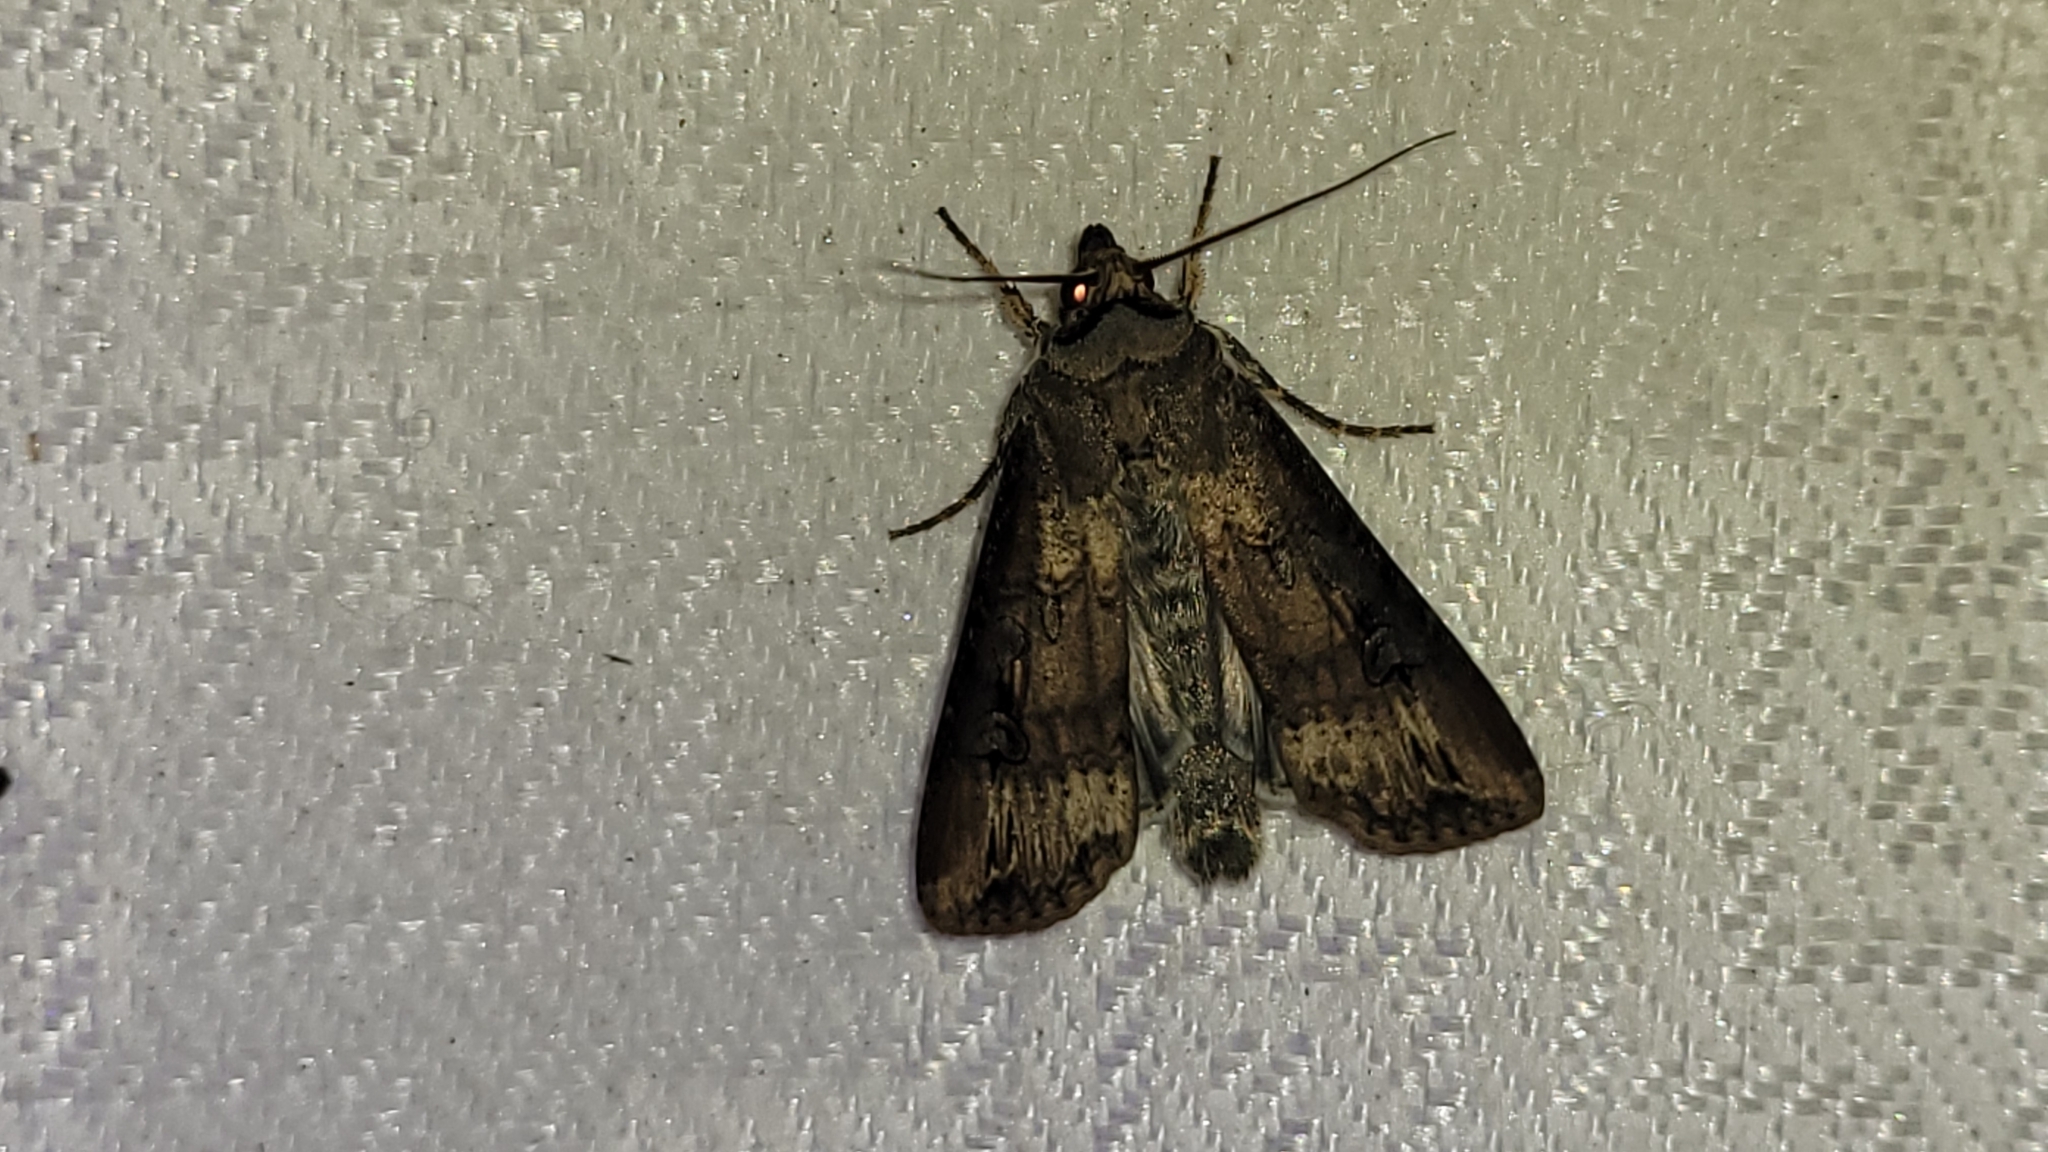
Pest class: cutworms